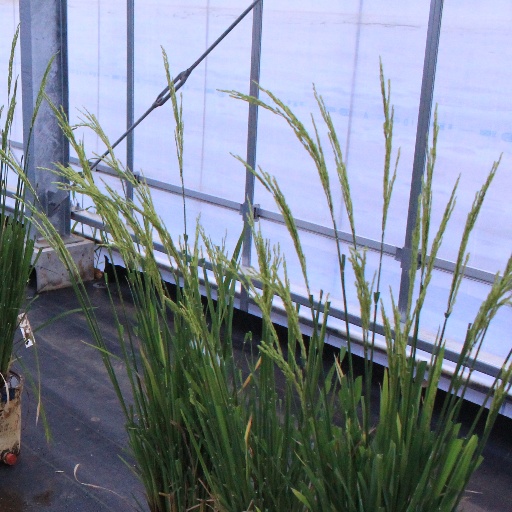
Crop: rice